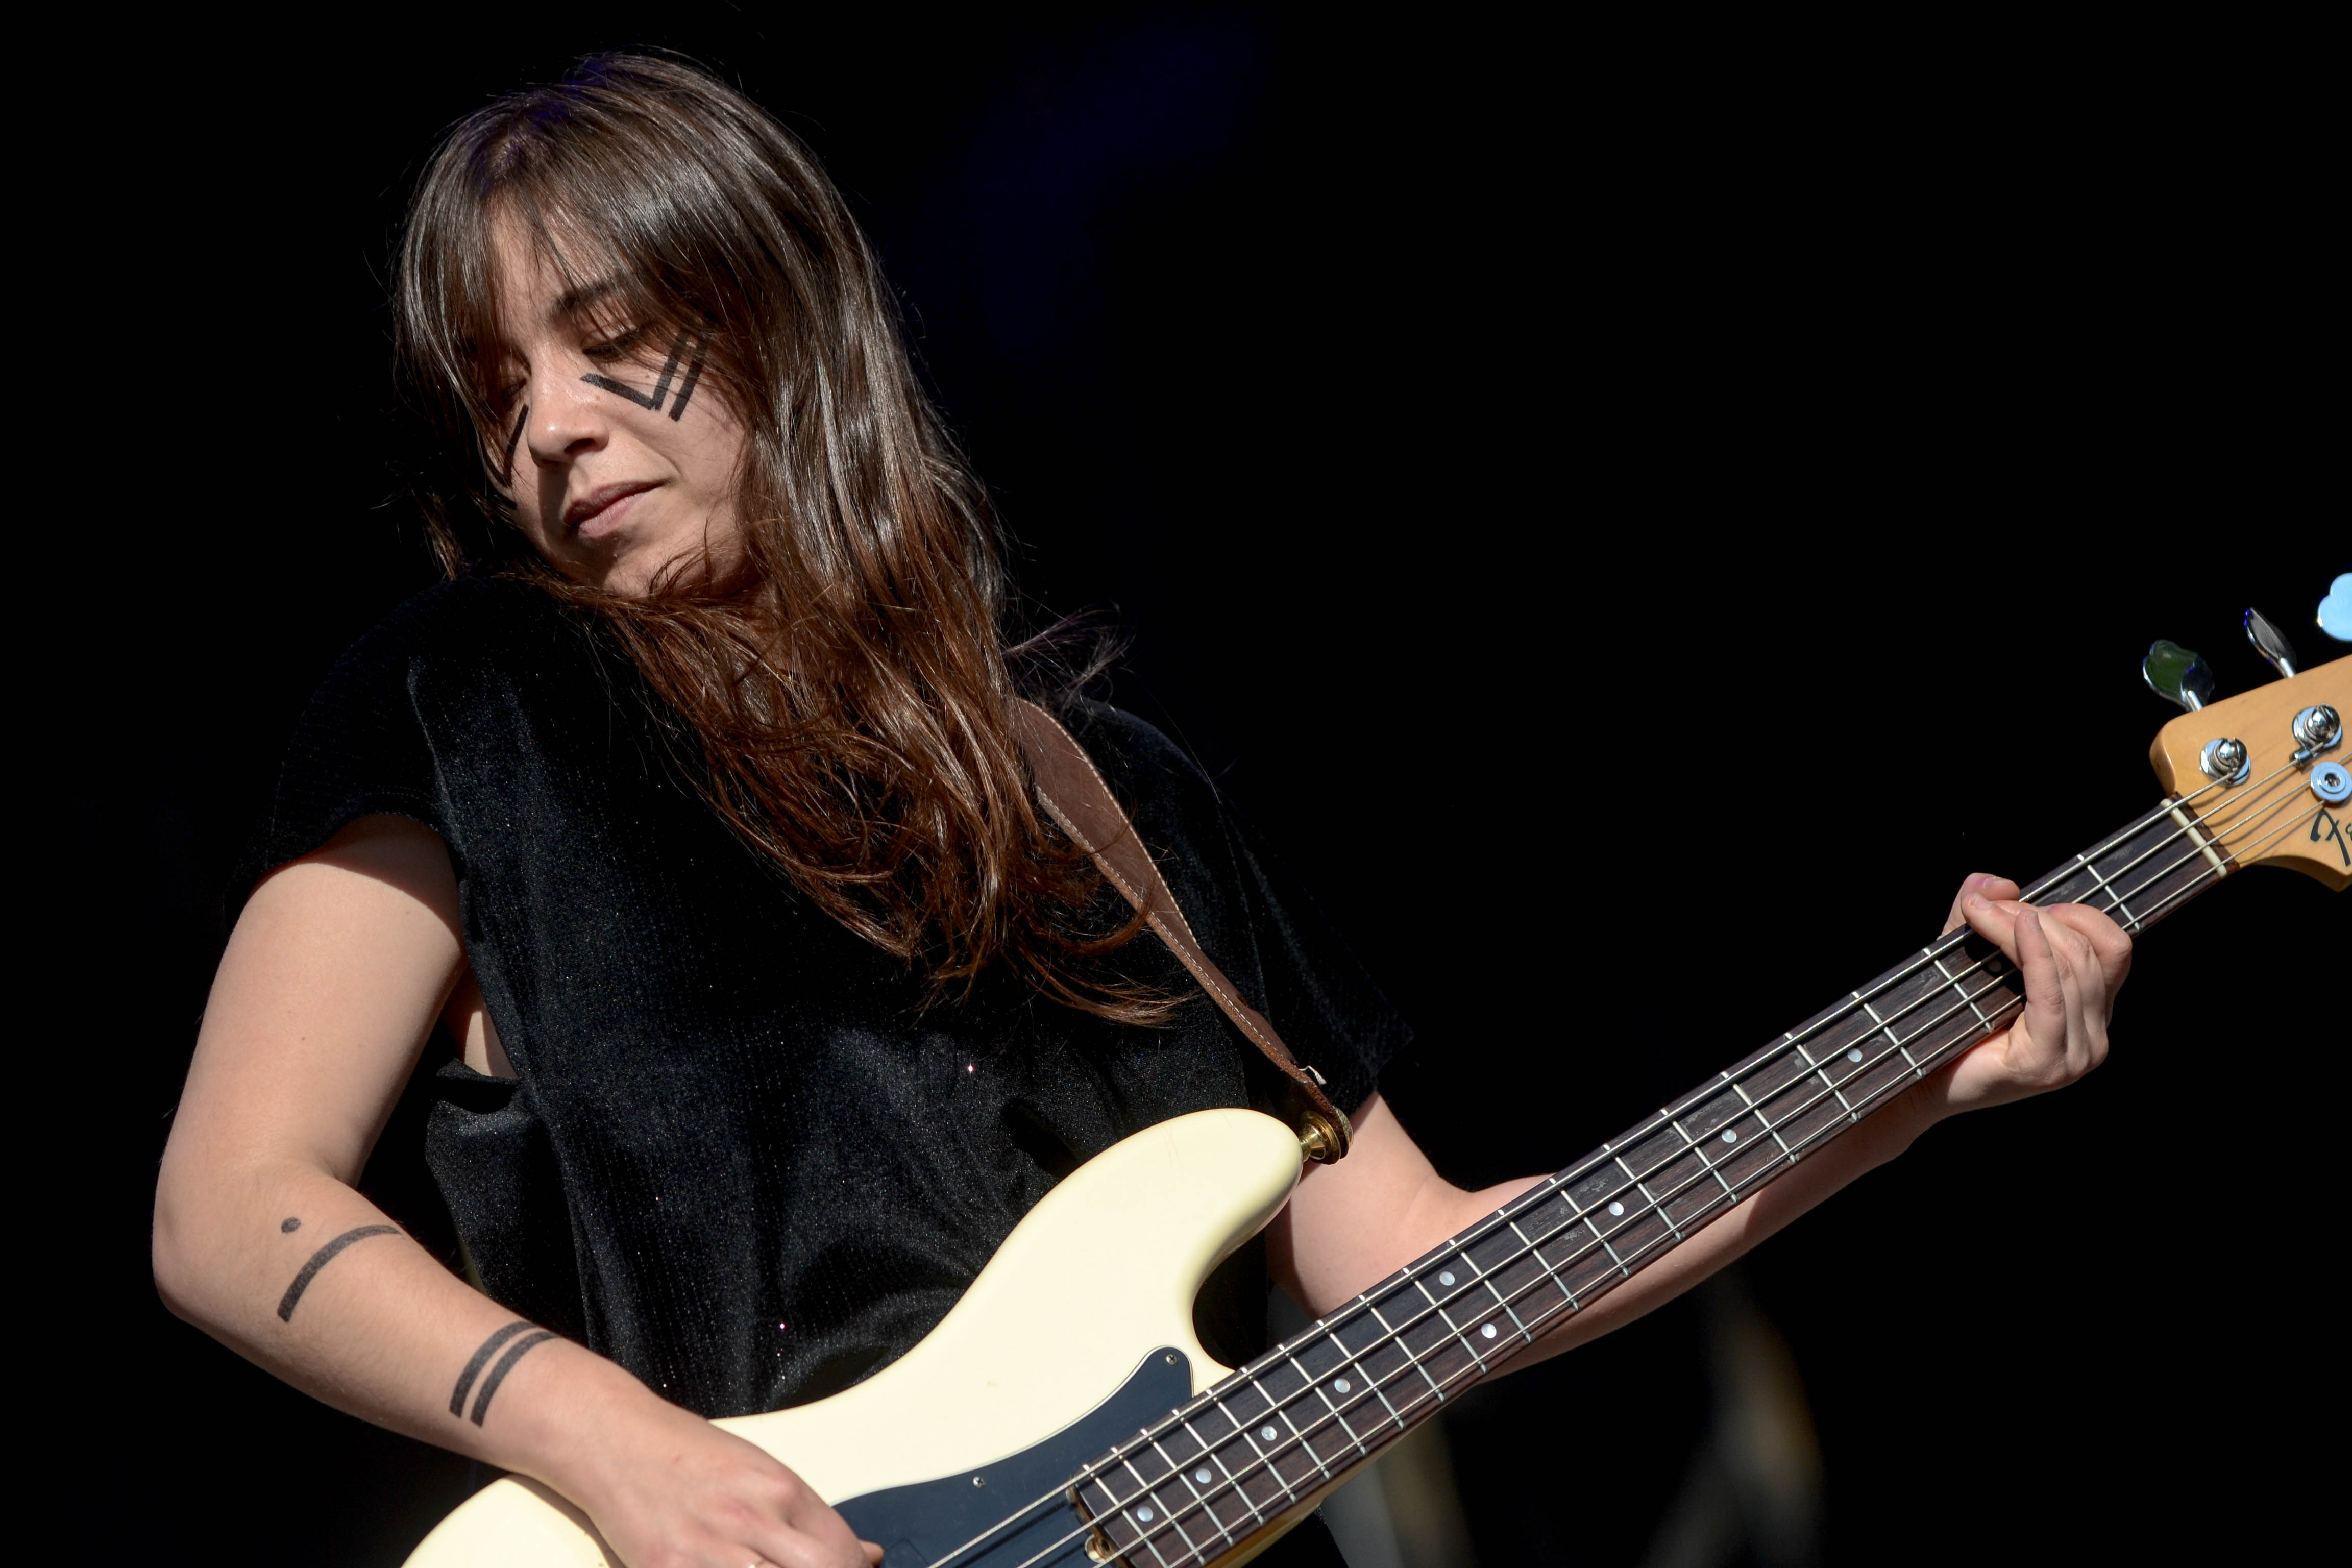
person, music, blur, girl, woman, guitar, acoustic guitar, female, concert, singer, instrument, performer, musician, lady, electric guitar, musical instrument, stringed instrument, close up, stage, performance, bassist, singing, guitarist, bass guitar, fretboard, singer songwriter, string instrument, plucked string instruments, slide guitar, jazz guitarist